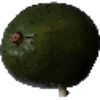
Label: Avocado 1